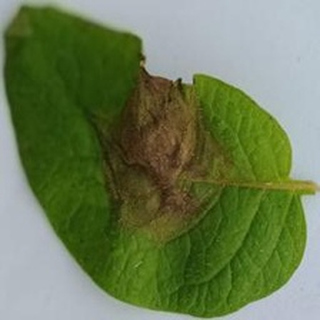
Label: potato_late_blight